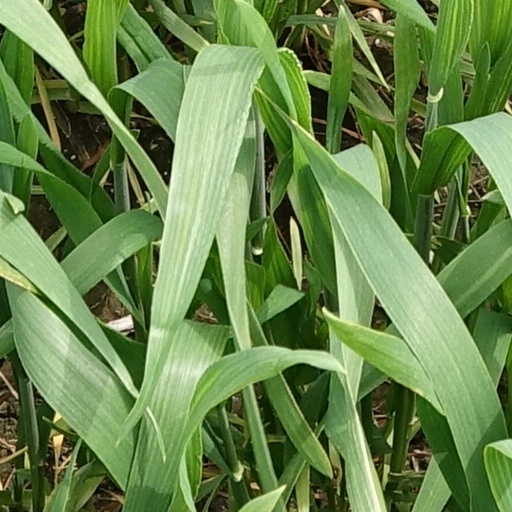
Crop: wheat